Walt Disney World Railroad

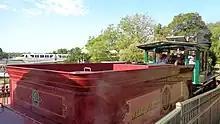
The back of a red steam locomotive tender with the inside of the steam locomotive's cab partially visible

Beginning at Main Street, USA Station adjacent to the Magic Kingdom park's entrance, the trains of the WDWRR travel along its single track in a clockwise direction on its circular route, which spans around the park. It takes about 20 minutes for each train to complete a round trip on the WDWRR's mainline and each of them arrives at each station every 4-7 minutes. On any given day, either two or three trains run, with two running on a typical day and three on a busy day, depending on the number of park guests.